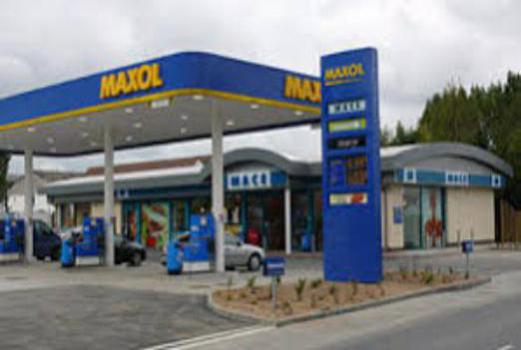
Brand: maxol
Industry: Others